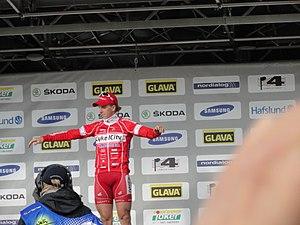
L'équipe cycliste CykelCity.se est une équipe cycliste suédoise fondée en 2009 et ayant le statut d'équipe continentale depuis 2011.